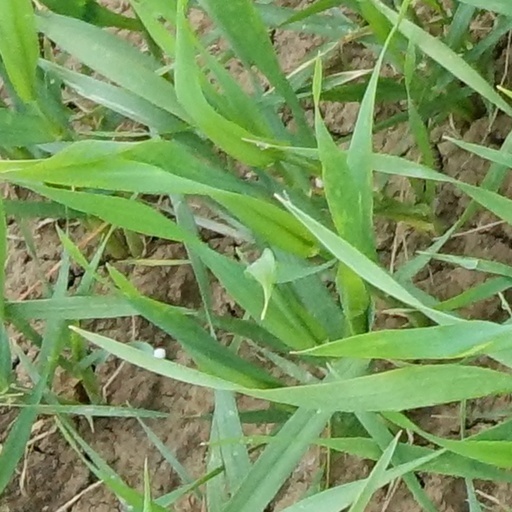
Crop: wheat